Shimla

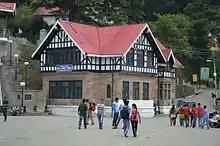
Public library on The Ridge

The hotel industry is one of the major sources of income generation for the city. Shimla has up to 6500 hotels, including 5-star hotels, most popular is Oberoi Cecil, Peterhoff, Wildflower Hall and Hotel Holiday Home. Shimla leads the list of Indian cities with the highest-ranked hotels.